Elysium quadrangle

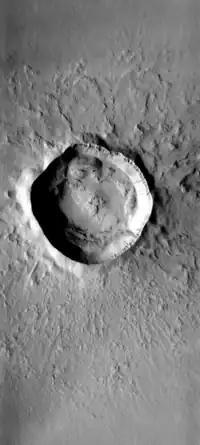
Zunil crater as seen by THEMIS

Impact craters generally have a rim with ejecta around them, in contrast volcanic craters usually do not have a rim or ejecta deposits. As craters get larger (greater than 10 km in diameter) they usually have a central peak. The peak is caused by a rebound of the crater floor following the impact. Sometimes craters will display layers. Since the collision that produces a crater is like a powerful explosion, rocks from deep underground are tossed unto the surface. Hence, craters can show us what lies deep under the surface.